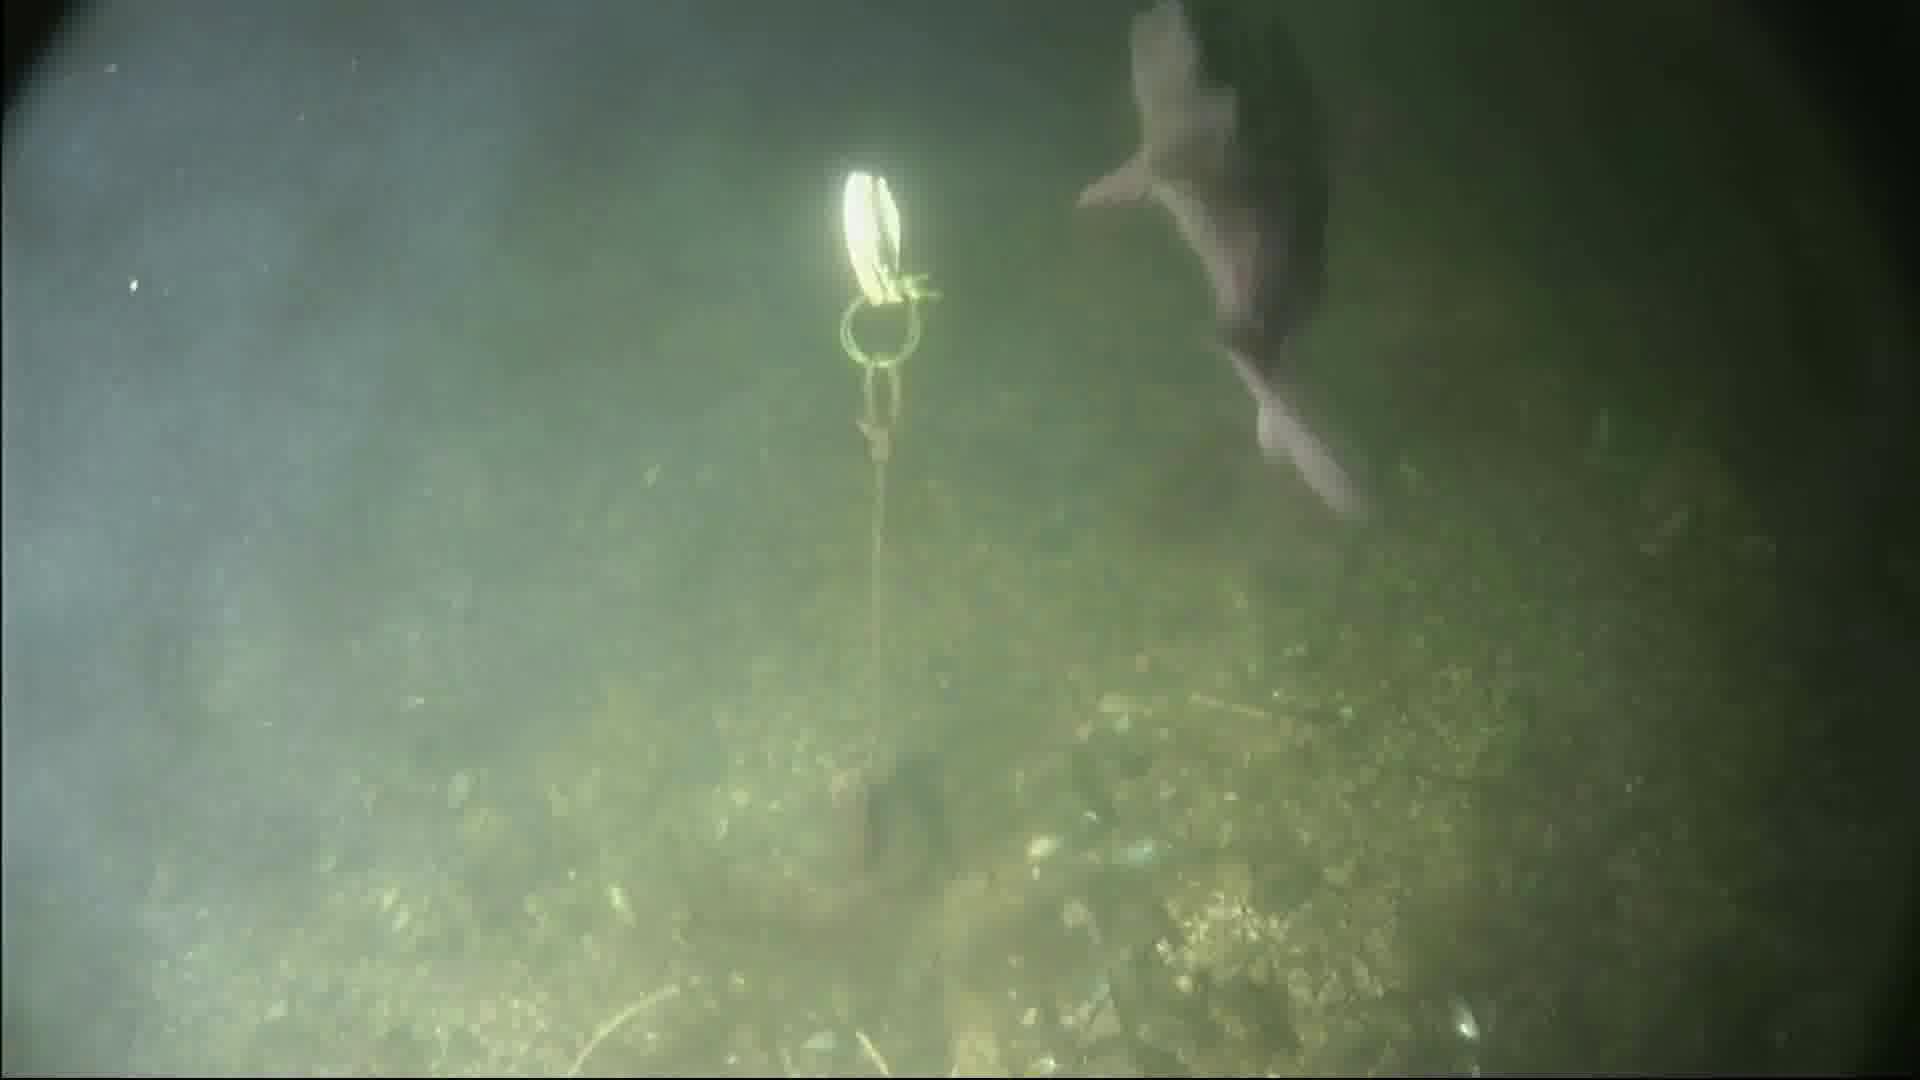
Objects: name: fish
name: crab